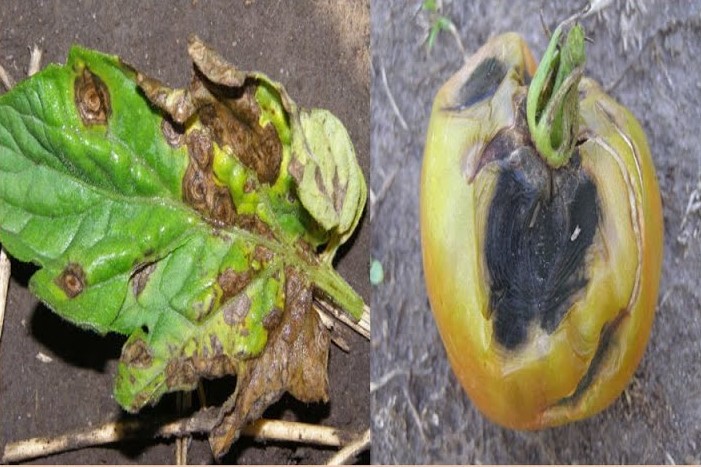
Plant: Tomato
Disease: tomato early blight